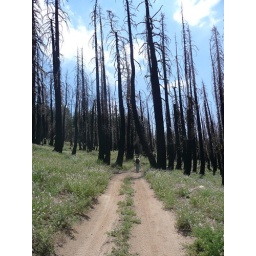
nice roadside flowers courtesy of a lady on meth BBQ'n hot dogs down by McNally's a few years ago